2017 McDonald's All-American Boys Game

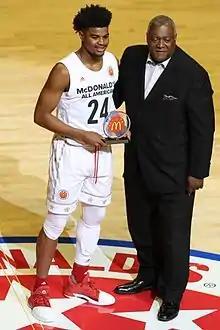
M. J. Walker won the Jack Daly Award.

When the rosters were announced on January 15, 2017, Kentucky had four selectees, while Duke and UCLA both had two. On the eve of the game, March 28, 2017, six players remained undecided. Of these six, four would choose their school within the next two months—Mo Bamba committed to Texas under coach Shaka Smart, Brandon McCoy elected to play for UNLV, Trevon Duval chose Duke, and Kevin Knox decided to join Kentucky.